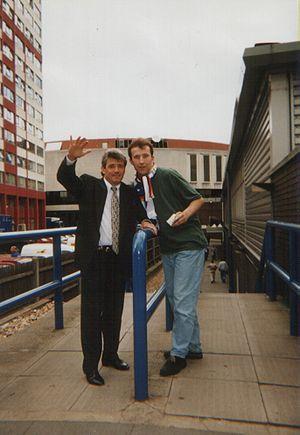
Joseph Kevin Keegan, né le 14 février 1951 à Armthorpe, est un joueur et entraîneur anglais de football.